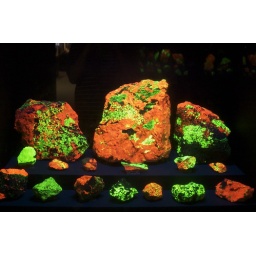
Glow in the dark rocks under black light